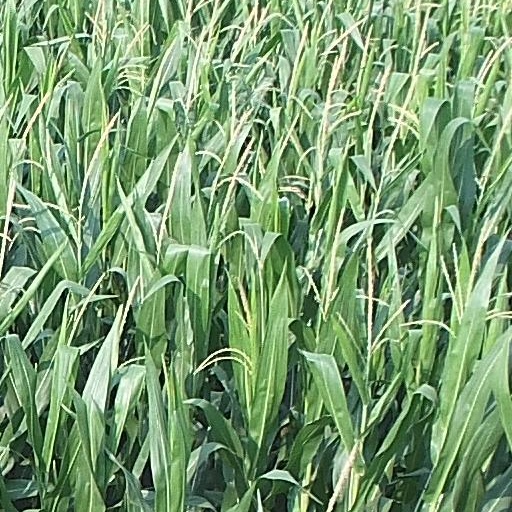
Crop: maize; corn